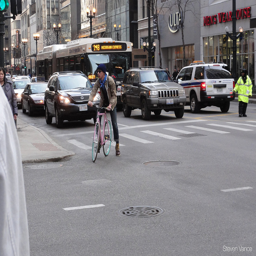
The man is riding a pink bike threw traffic.
A man is on a pink bike in a crosswalk on a city street.
A man riding a bike along side of traffic.
A man on a pink and blue bicycle on a crosswalk in a city.
a man rides on a pink bicycle across the street